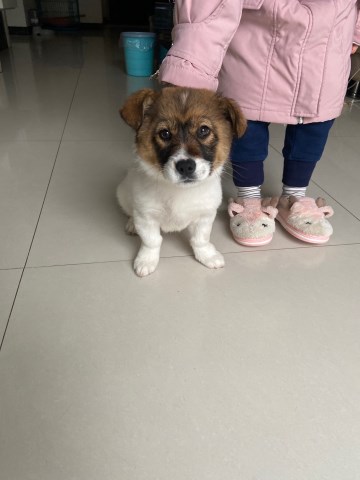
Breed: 806-n000129-papillon